Panther tank

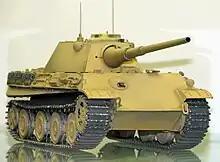
Model of Panther II (with 80 cm diameter Tiger II wheels and transport tracks) with proposed "Schmalturm", with stereoscopic sight bulges on the turret sides

After the losses of the Battle of Kursk, the German Army went into a permanent state of retreat from the Red Army. The numbers of Panthers were slowly built up again on the Eastern Front, and the operational percentage increased as reliability improved. In March 1944 Guderian reported: "Almost all the bugs have been worked out", although many units continued to report significant mechanical problems, especially with the final drive. The greatly outnumbered Panthers came to be used as mobile reserves to fight off major attacks.